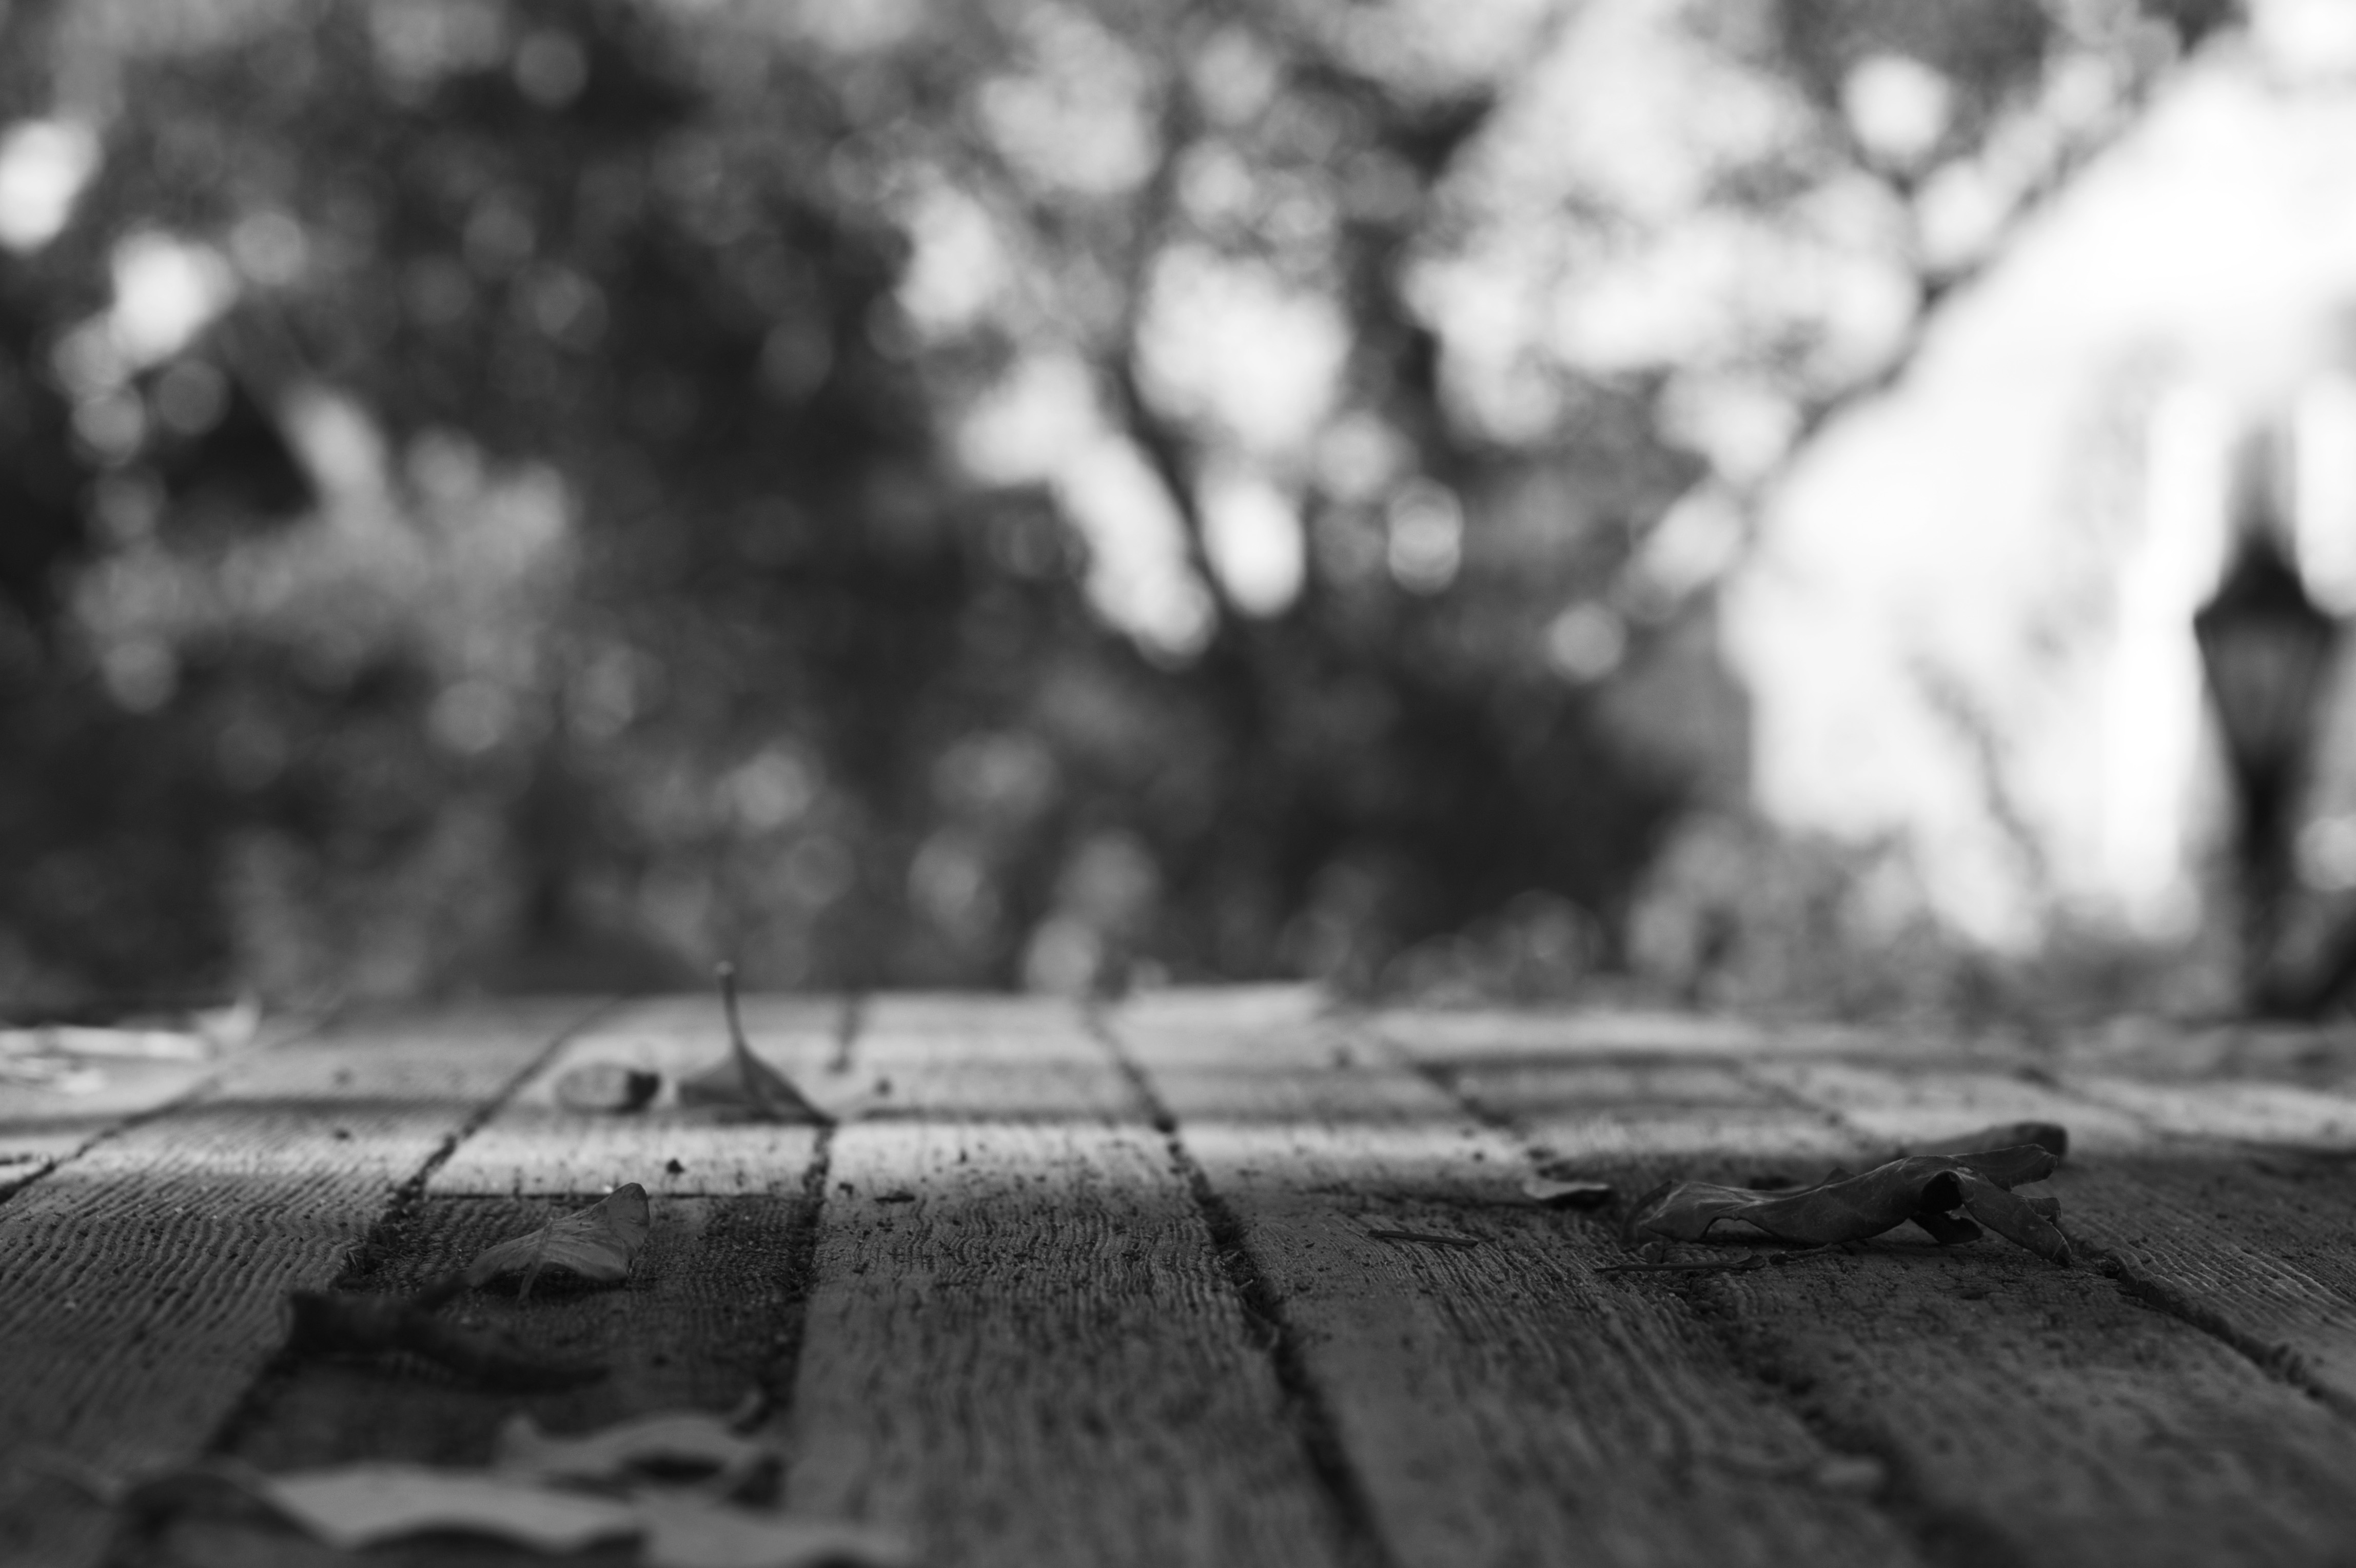
black and white, white, bridge, photography, sunlight, leaf, city, park, usa, black, monochrome, close up, leaves, central, photograph, new, york, shape, niece, monochrome photography